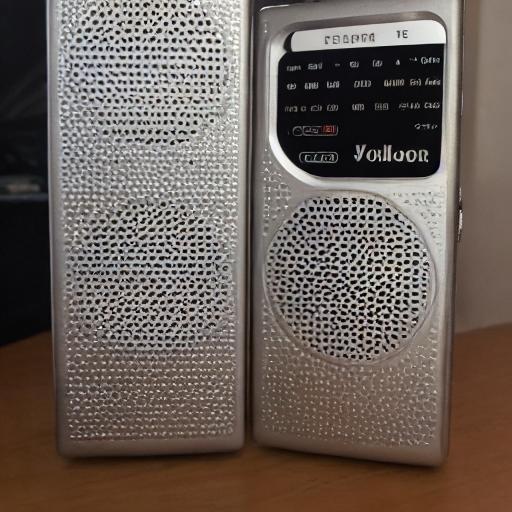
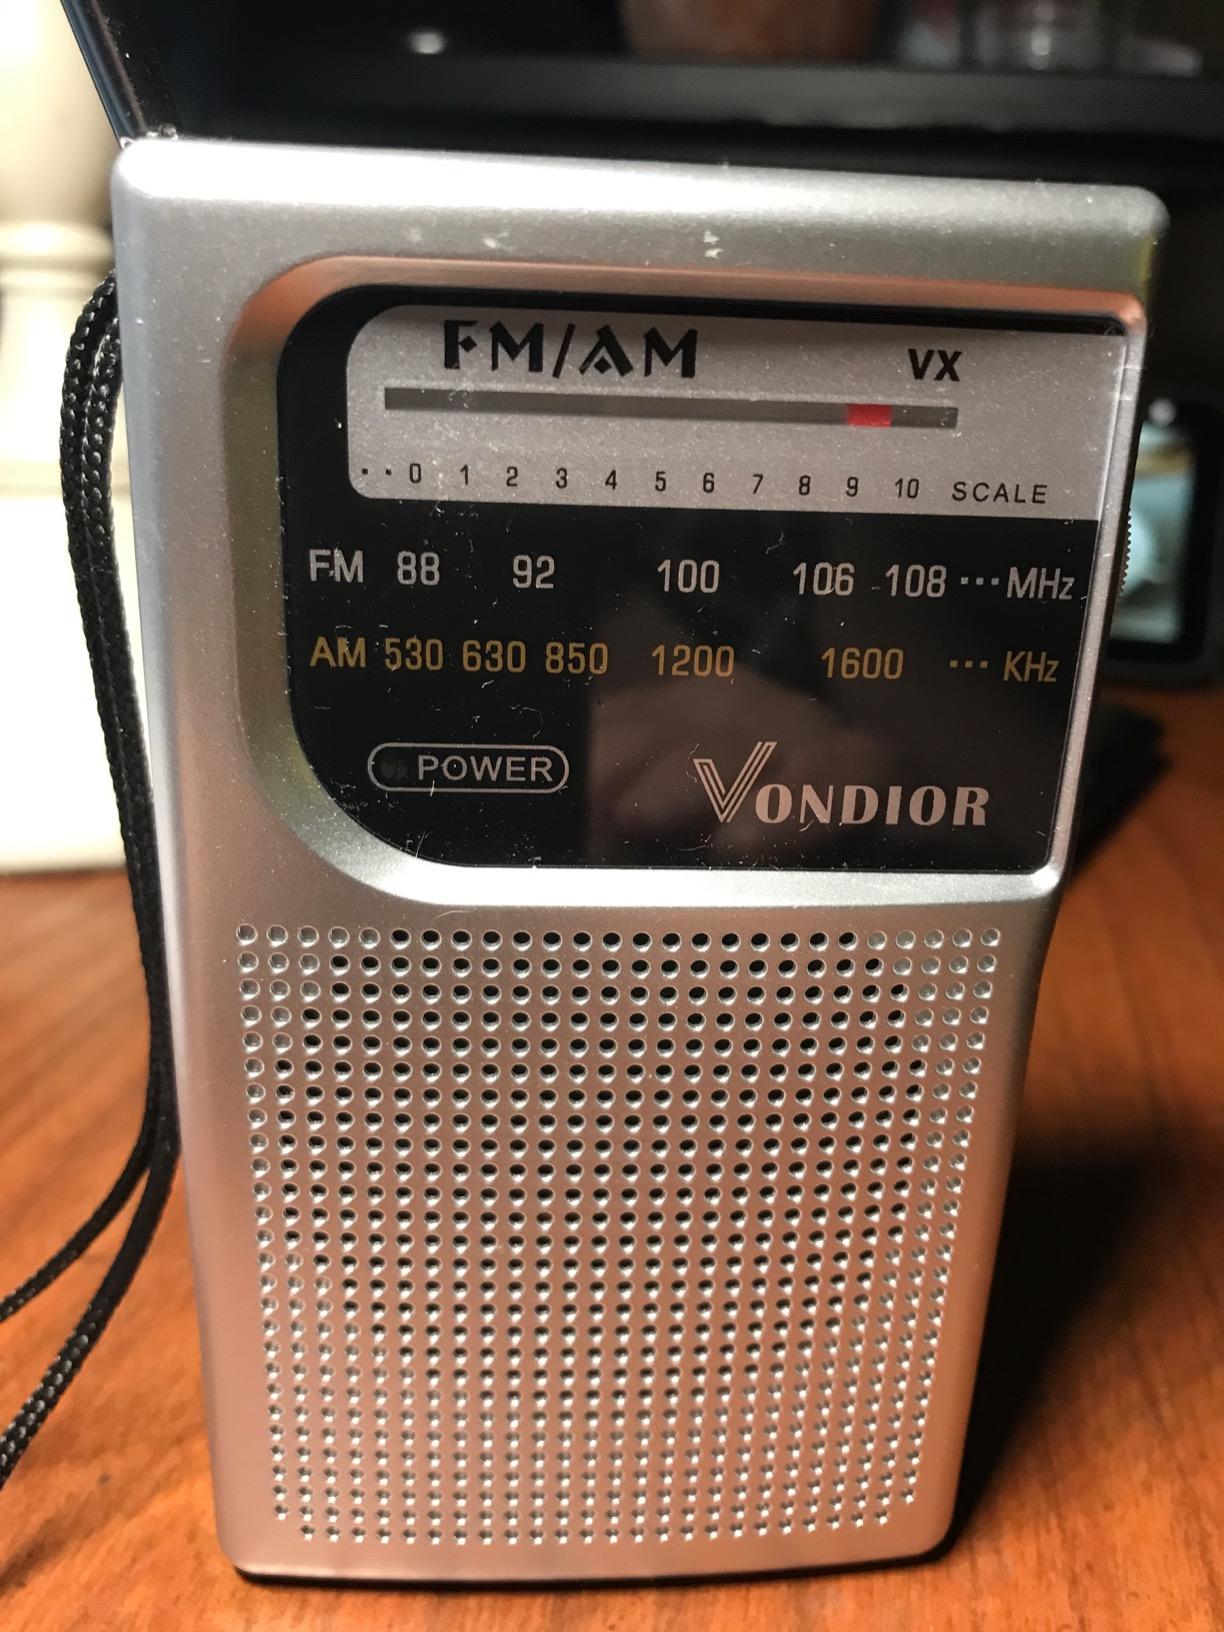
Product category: radio
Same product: no